Llanelly Railway

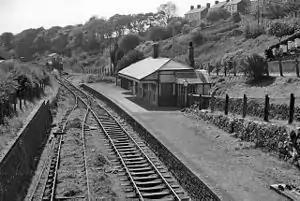
The 1886 Brynamman West Station in 1962

The Llanelly Railway station at Brynamman had always been cramped and inconvenient; in 1886 the opened a new station to the west of the main road. It continued in use until passenger services were withdrawn in 1958.